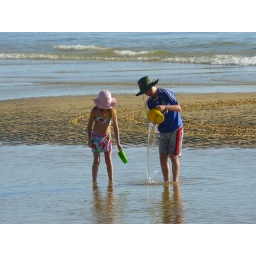
Children playing with water at low tide on the beach in the late afternoon